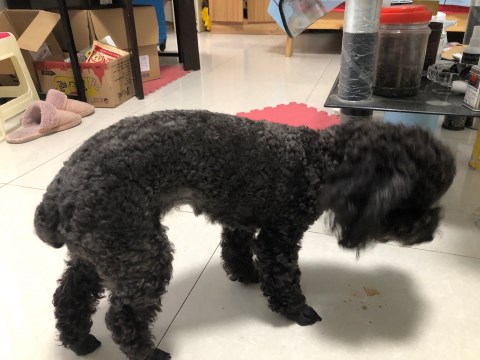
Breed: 7449-n000128-teddy